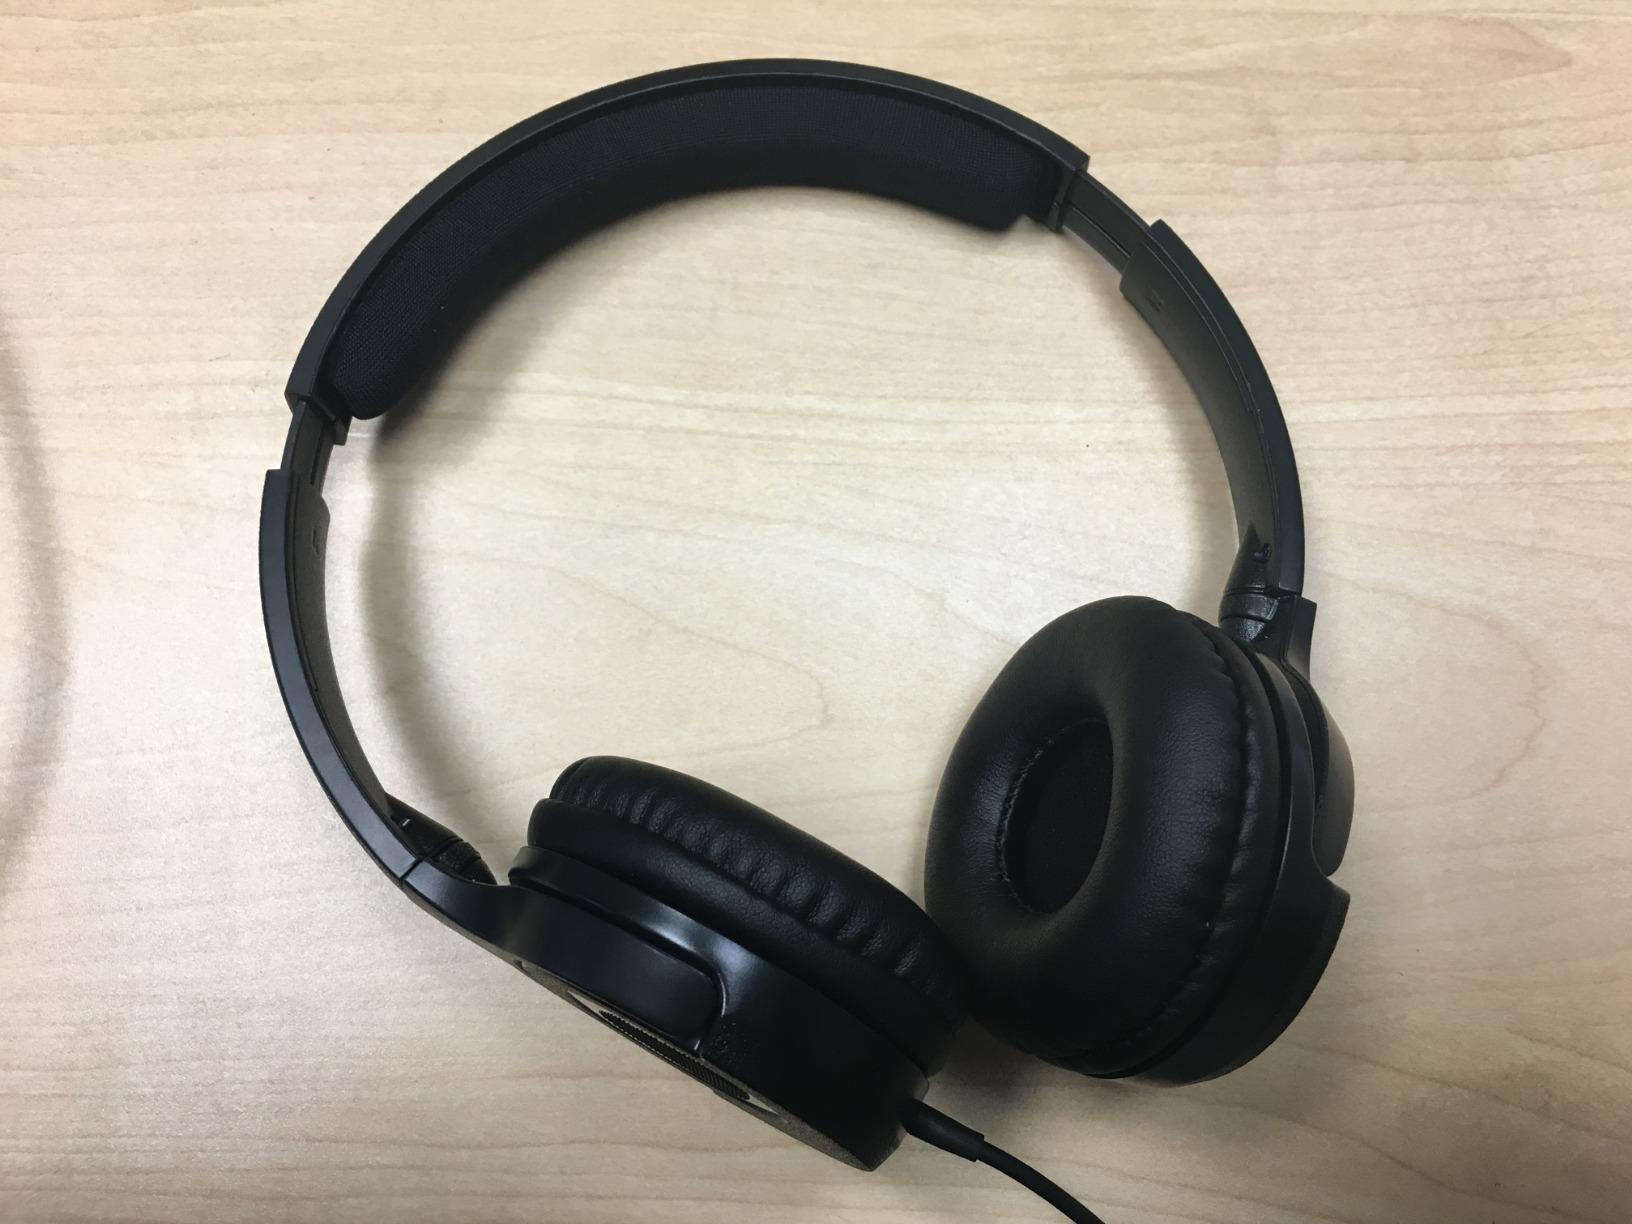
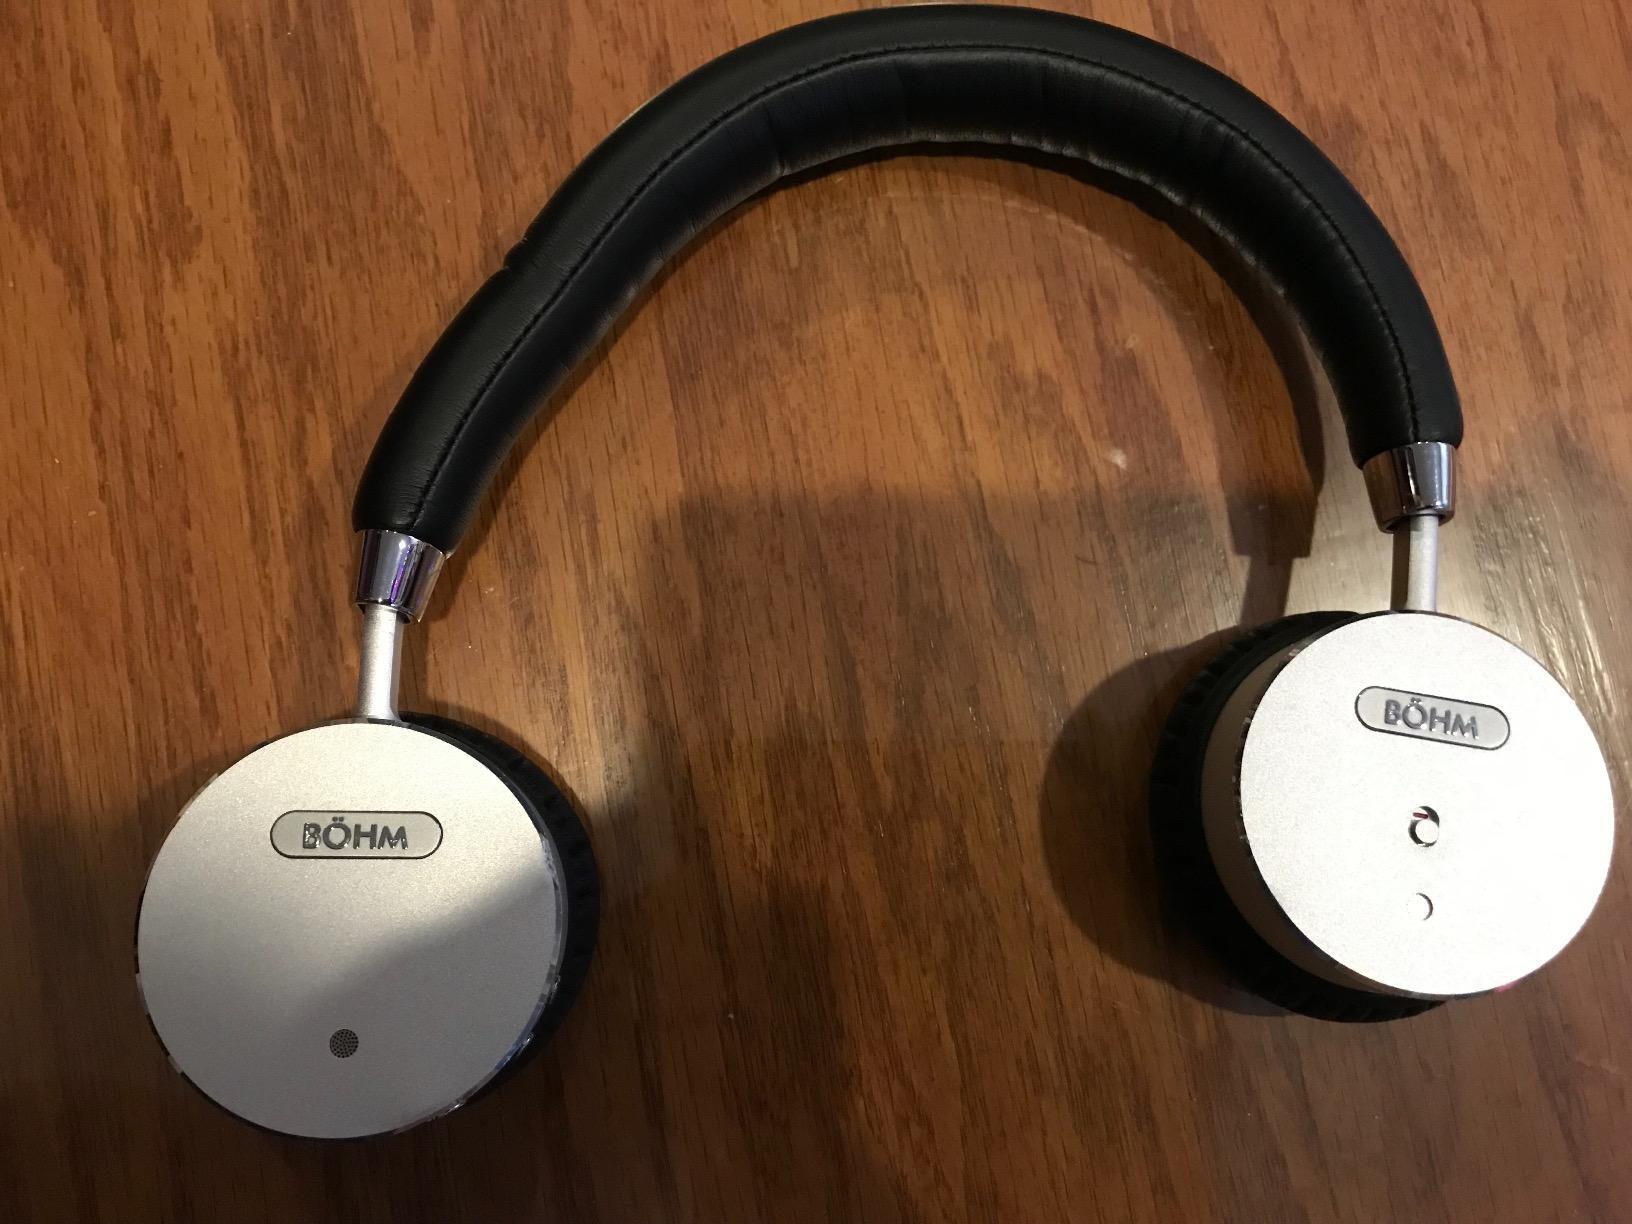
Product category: headphones
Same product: no